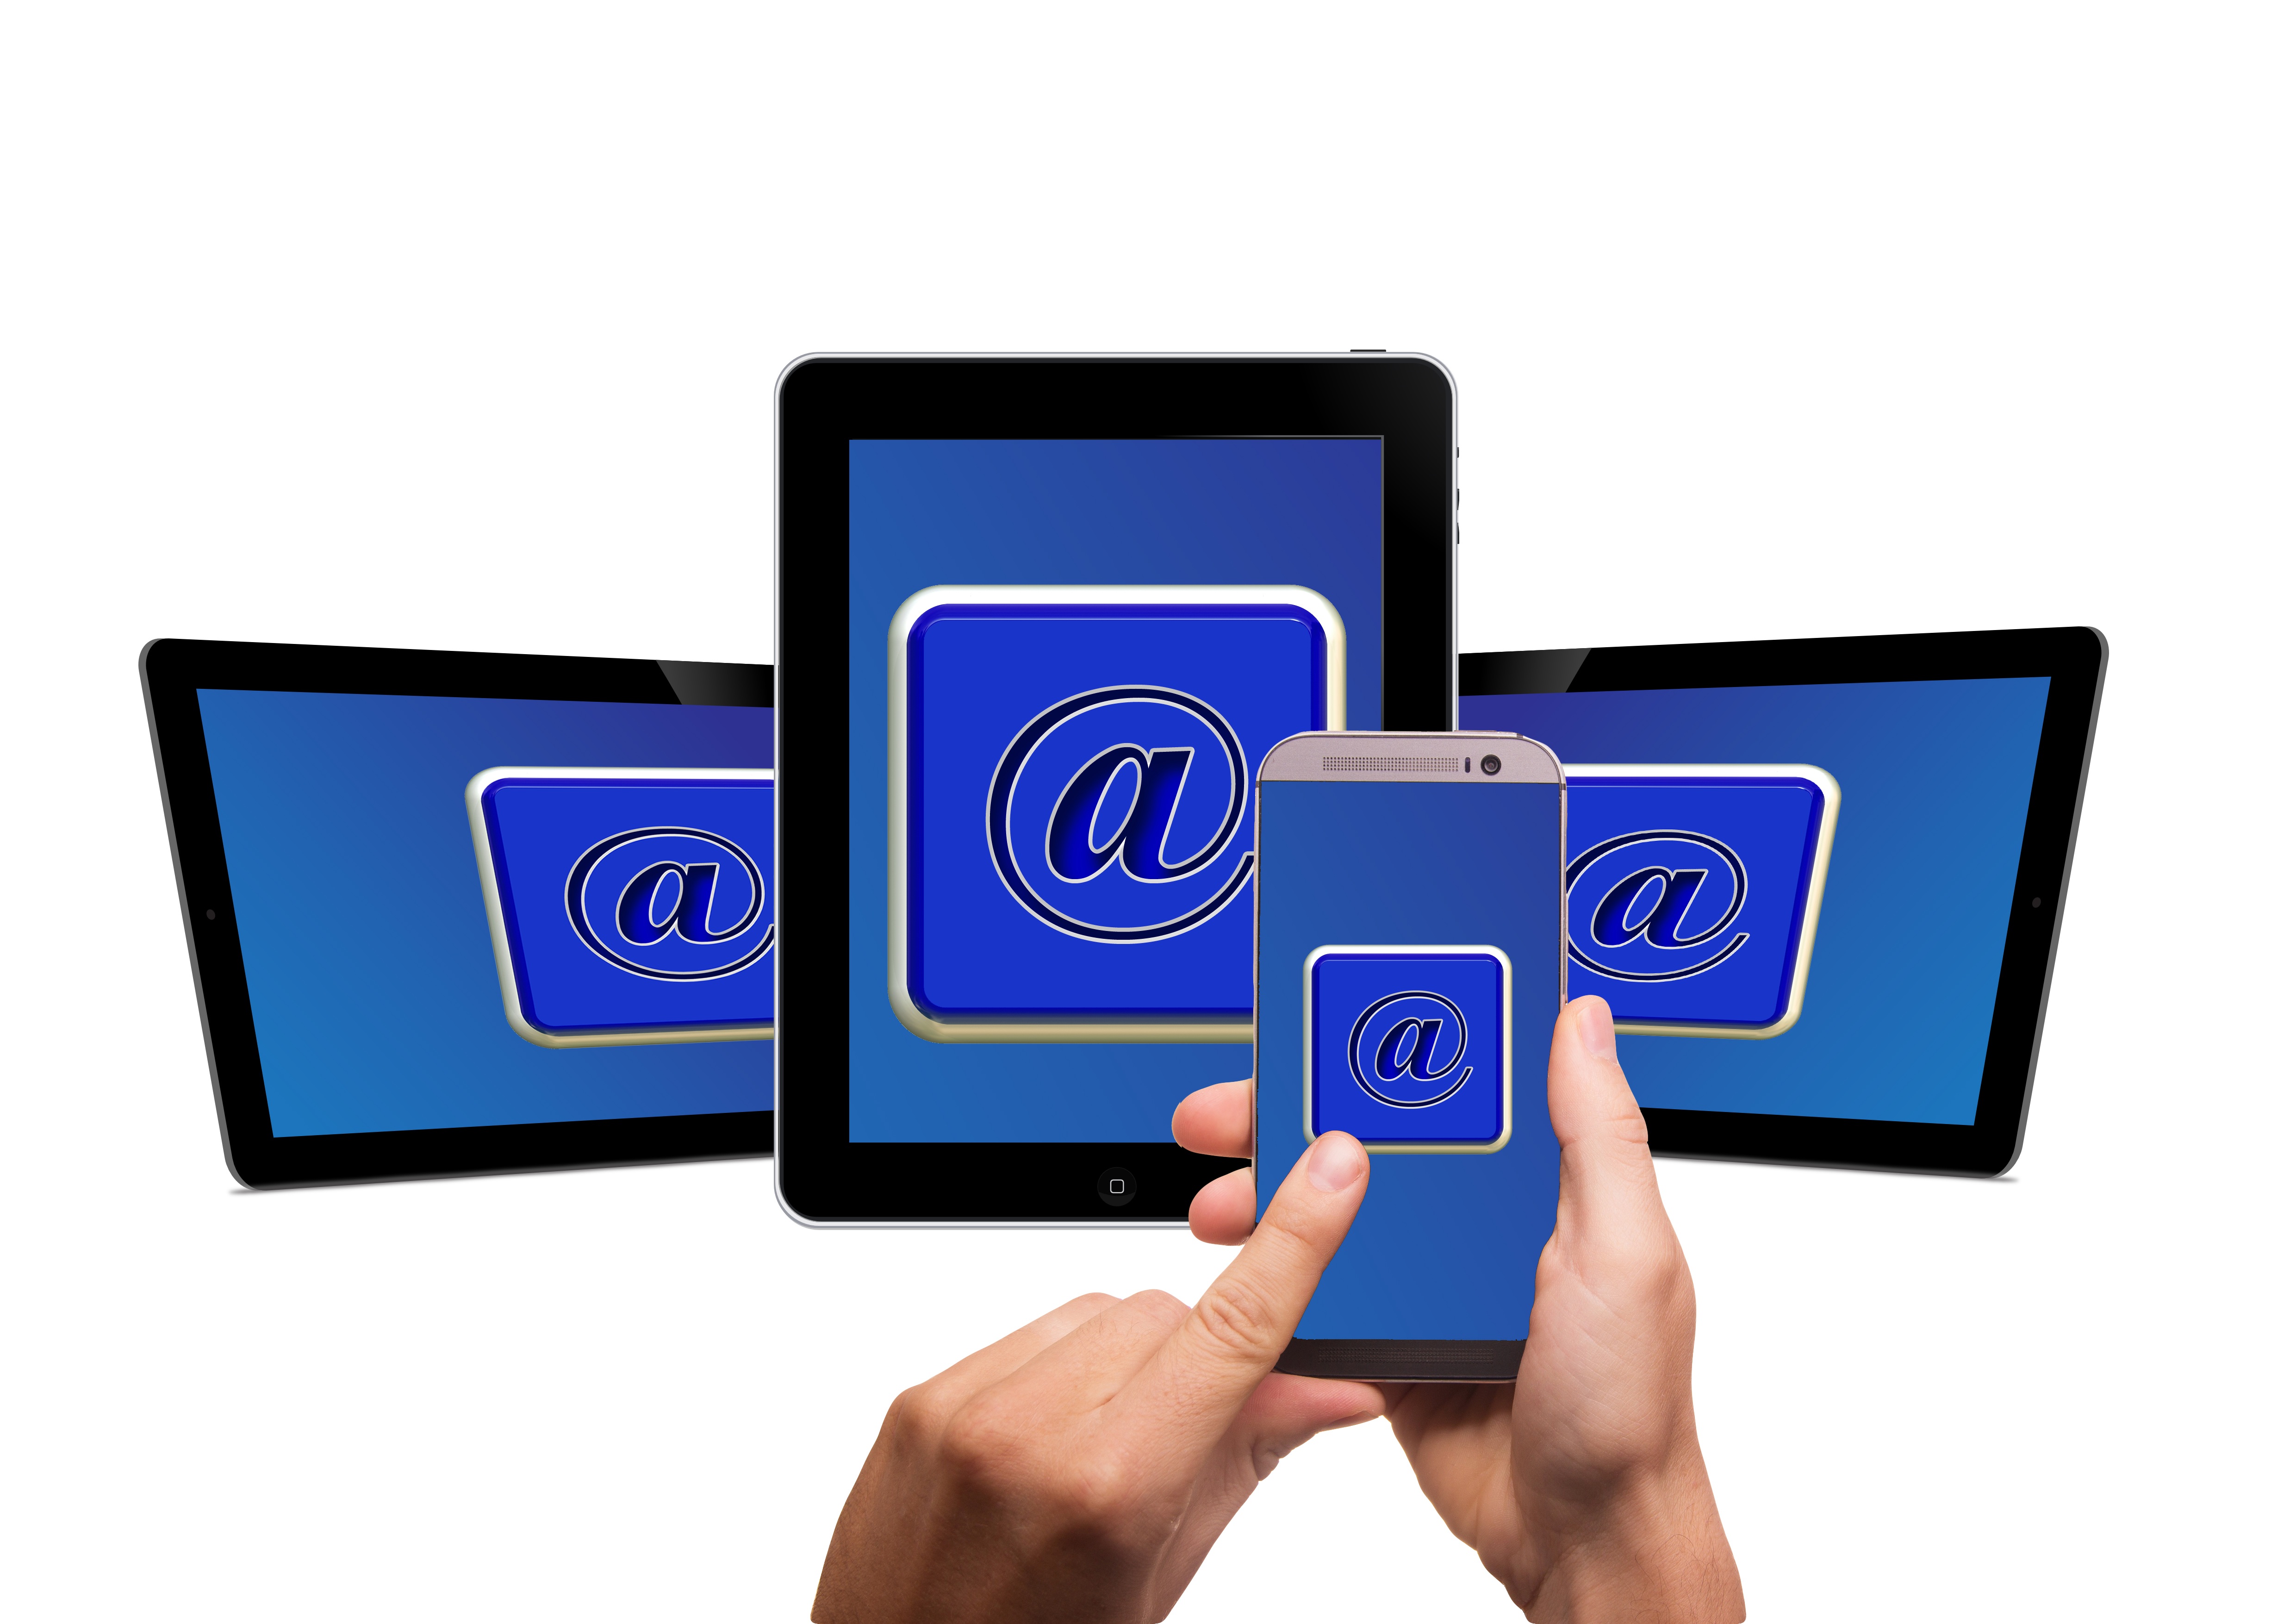
computer, smartphone, screen, ipad, technology, white, internet, tablet, office, mobile phone, broadcast, social media, brand, product, mail, email, at, connection, contact, multimedia, leave, embassy, app, touch screen, portable, notification, computer monitor, cellular technology, e mail